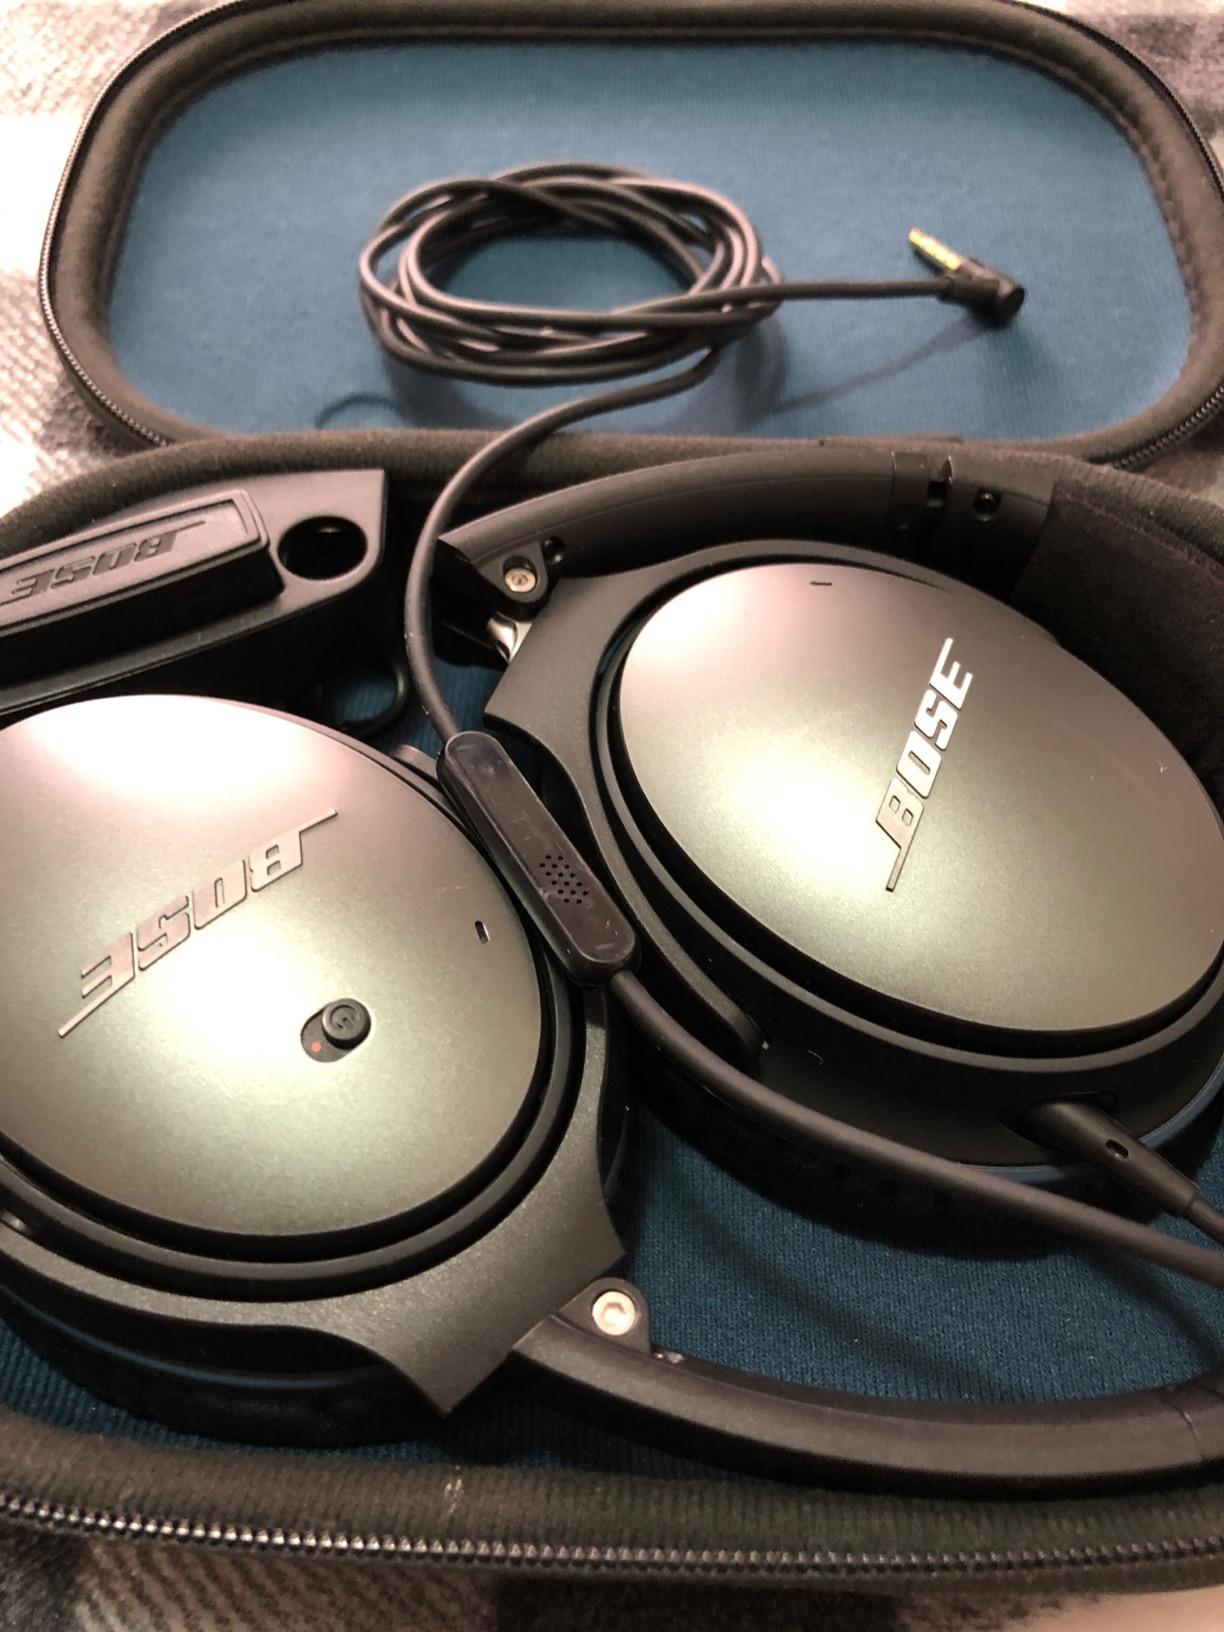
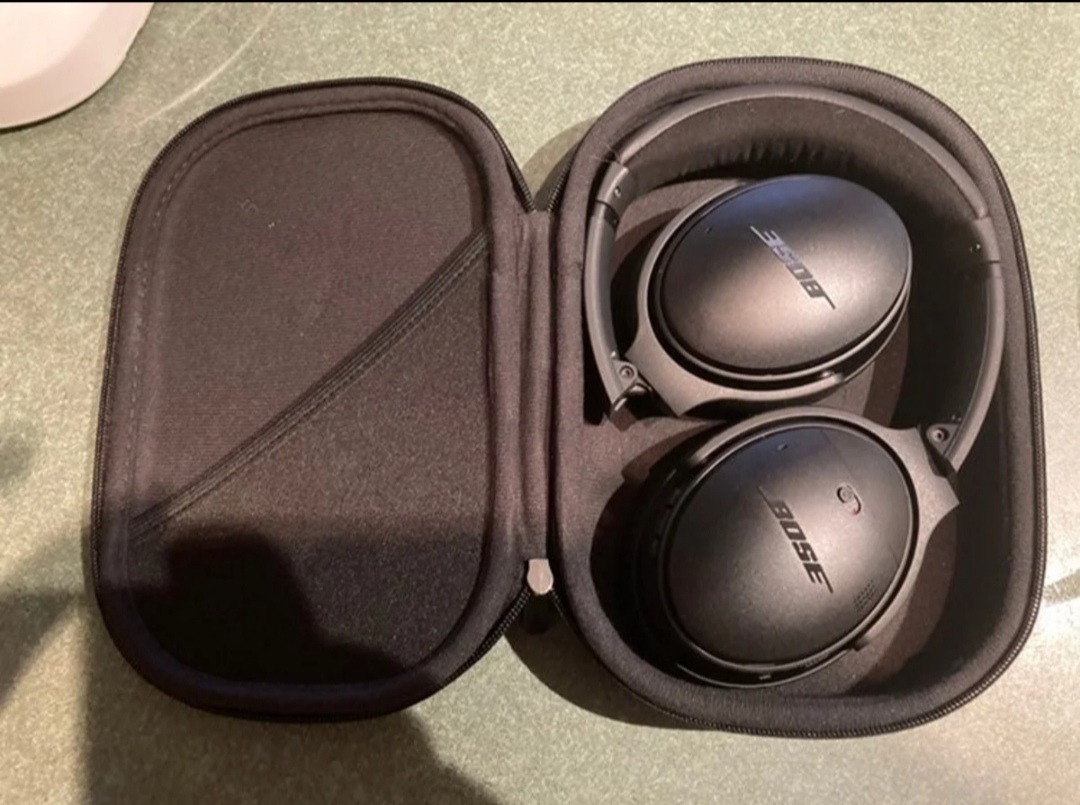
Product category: headphones
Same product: no